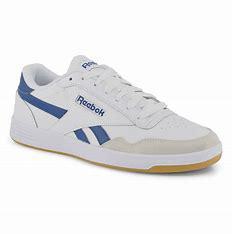
Brand: Reebok
Model: Royal Techque T